Nativity scenes attributed to Zanobi Strozzi

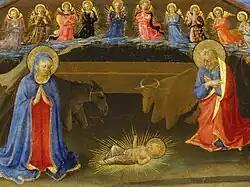
Central figures of the "Nativity", Metropolitan Museum of Art

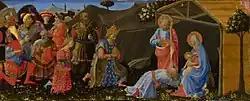
"Adoration of the Magi", National Gallery, 19 x 47.4 cm

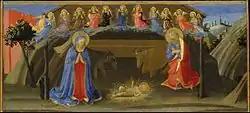
"Nativity", Metropolitan Museum of Art, 7 3/8 x 17 1/8 in. (18.7 x 43.5 cm)

Two small paintings in London and New York are believed to come from the same predella, and are attributed to Zanobi Strozzi, a Florentine painter who was probably a pupil of Fra Angelico. They are an "Adoration of the Magi" in the National Gallery in London, and a "Nativity" (strictly an "Adoration of the Child") in the Metropolitan Museum of Art in New York. They date to about 1433–34 and are in tempera and gold on panel.